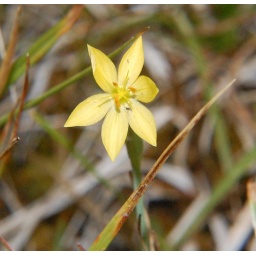
a plant that was not in the flora of Lassen National Park.